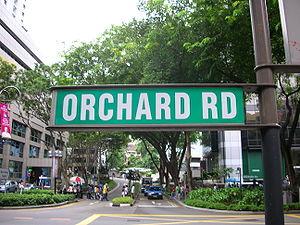
Orchard Road est une grande et célèbre voie de Singapour. Elle constitue une attraction touristique majeure de la cité-État et la principale artère commerciale du pays, de nombreux centres commerciaux et grands magasins donnant sur la rue.